The Bride of the Regiment (1936 film)

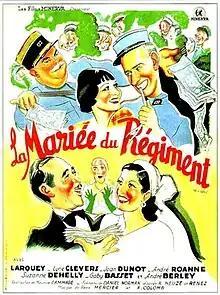

The Bride of the Regiment (French: La mariée du régiment) is a 1936 French comedy film directed by Maurice Cammage and starring Pierre Larquey, Suzanne Dehelly and Gaby Basset. It was based on a play by Étienne Arnaud and André Heuzé. The film's sets were designed by the art director Robert Saurin.